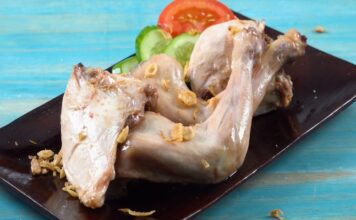
Label: ayam_pop